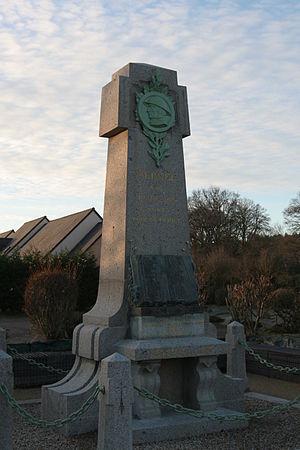
Monument aux morts de Mernel. Brezhoneg: Monumant ar re varv e Merenell. This building is indexed in the Base Mérimée, a database of architectural heritage maintained by the French Ministry of Culture,
Mernel est une commune française située dans le département d'Ille-et-Vilaine en Région Bretagne.